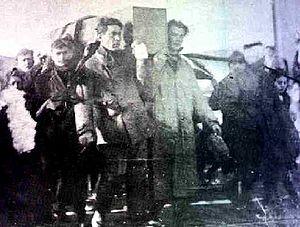
En Argentine, il est d’usage de nommer Patagonie rebelle ou Patagonie tragique la lutte menée entre 1920 et 1921 par des travailleurs insurgés, principalement anarcho-syndicalistes, dans la province de Santa Cruz, en Patagonie argentine.